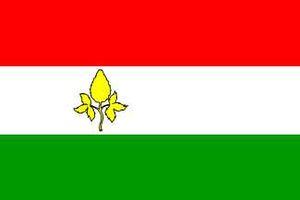
Peize est un village situé dans la commune néerlandaise de Noordenveld, dans la province de Drenthe. Le 1ᵉʳ janvier 2008, le village comptait 5 328 habitants.